Plácido Domingo

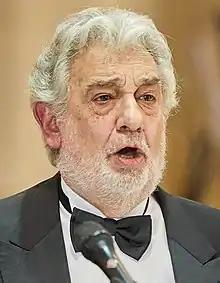
Domingo in June 2019

José Plácido Domingo Embil (born 21 January 1941) is a Spanish opera singer, conductor, and arts administrator. He has recorded over a hundred complete operas and is well known for his versatility, regularly performing in Italian, French, German, Spanish, English and Russian in the most prestigious opera houses in the world. Although primarily a "lirico-spinto" tenor for most of his career, especially popular for his Cavaradossi, Hoffmann, Don José and Canio, he quickly moved into more dramatic roles, becoming the most acclaimed Otello of his generation. In the early 2010s, he transitioned from the tenor repertory into exclusively baritone parts, including "Simon Boccanegra". As of 2020, he has performed 151 different roles.